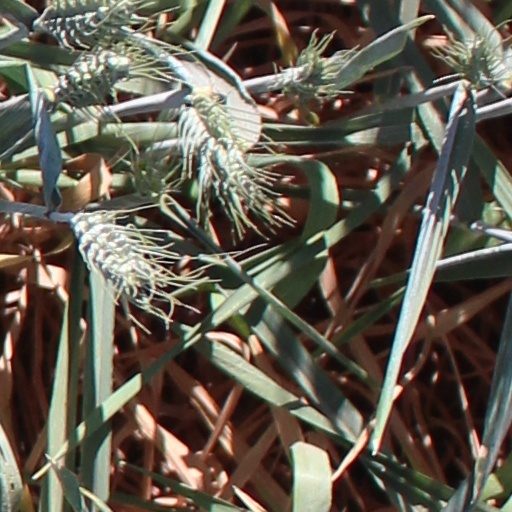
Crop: wheat